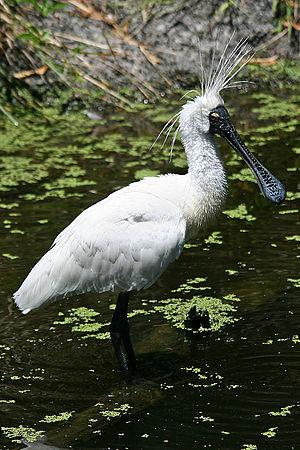
Ceci est une liste des oiseaux endémiques ou quasi-endémiques d'Australie.